Marry Me a Little (musical)

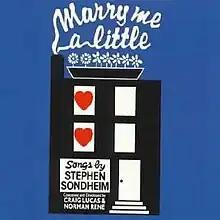
Original Cast Album

Marry Me a Little is a musical with lyrics and music by Stephen Sondheim, conceived by Craig Lucas and Norman René. The revue sets songs cut from Sondheim's better-known musicals, as well as from his then-unproduced musical "Saturday Night", to a dialogue-free plot about two lonely New York single people, who express their passions, fantasies and longings during an evening in their separate one-room apartments. For the purposes of a unique stage convention, both apartments are merged into one and both characters inhabit the same space. Although they never meet during the course of the musical, they occasionally interact as fantasized romantic companions or counterpoints.